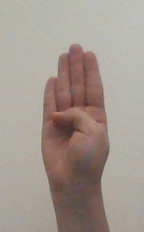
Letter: kaaf